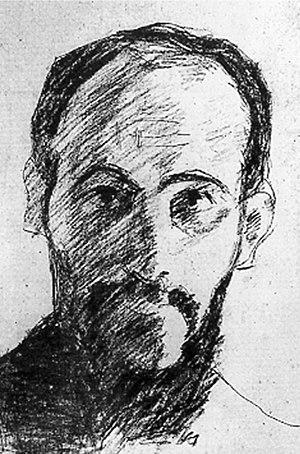
Max Jacob, né le 12 juillet 1876 à Quimper et mort le 5 mars 1944 à Drancy, est un poète moderniste et romancier mais aussi un peintre français.